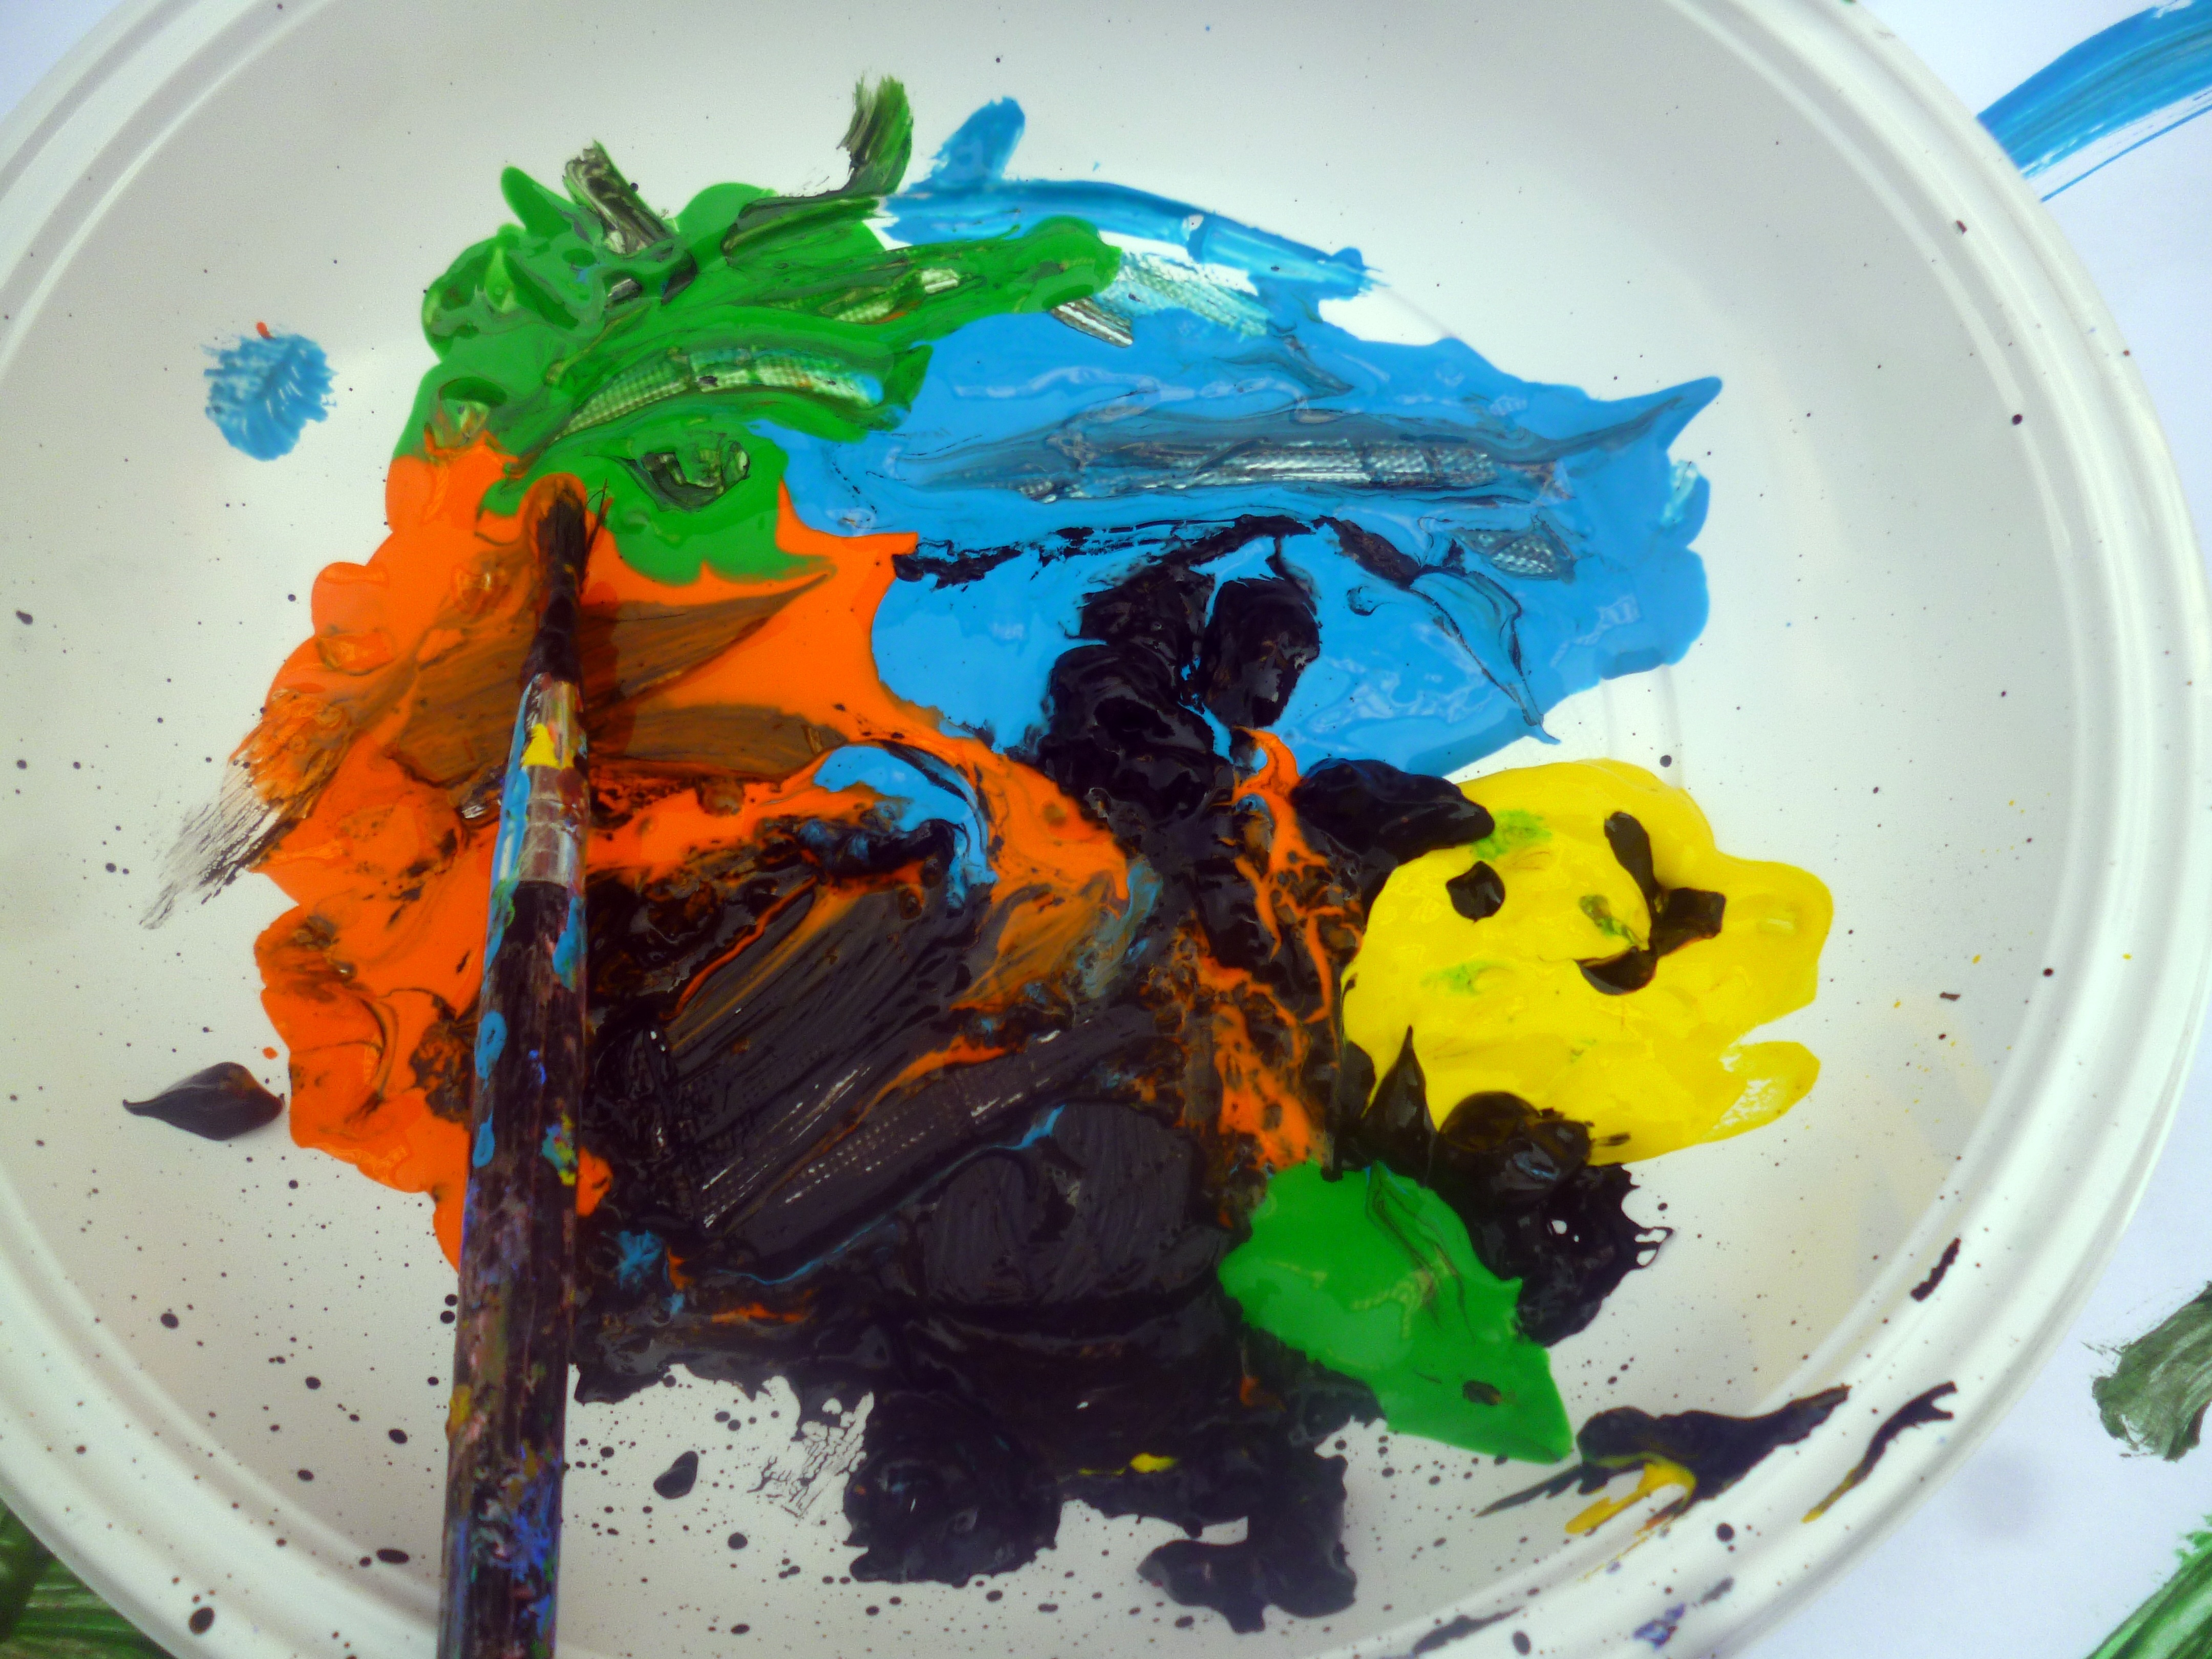
flower, food, color, painting, colors, mixing colors